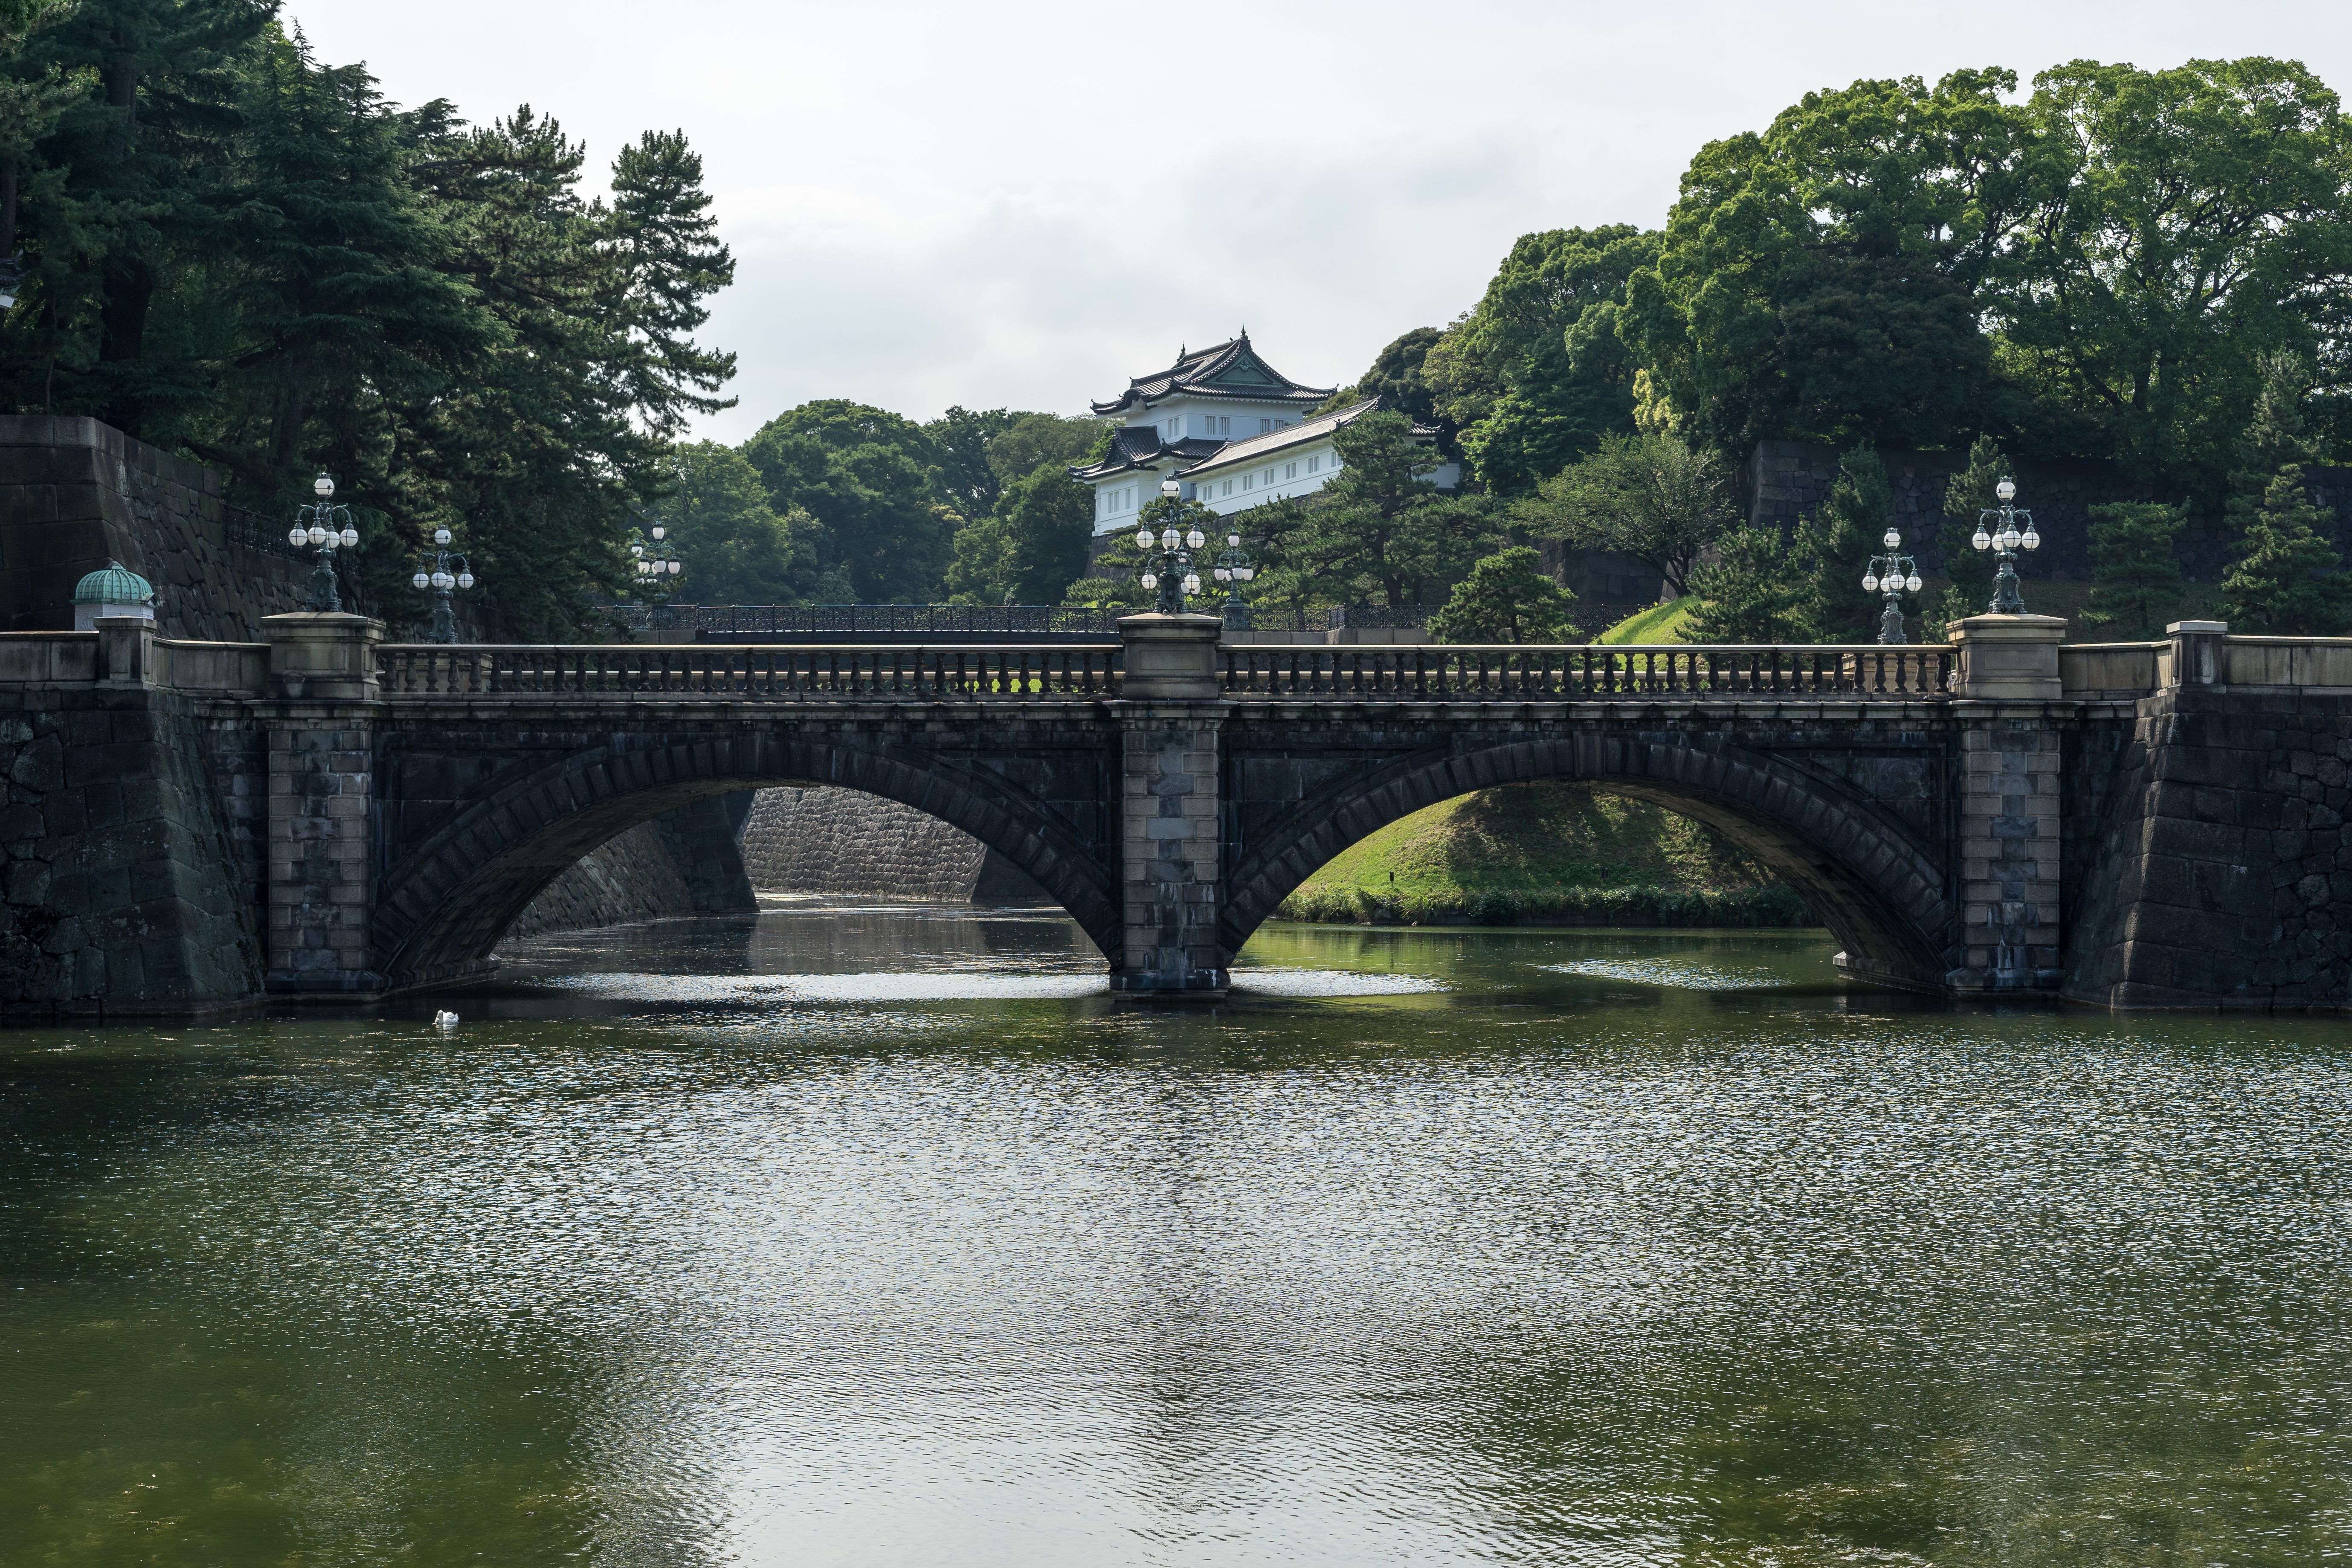
landscape, water, architecture, sky, bridge, building, palace, city, river, canal, stone, travel, asian, arch, reflection, sight, scenic, park, landmark, reservoir, tourism, waterway, street lamp, trees, outdoors, temple, daylight, heritage, arch bridge, reflecting pool, nonbuilding structure